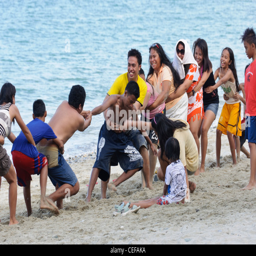
tug of war playing children at the beach